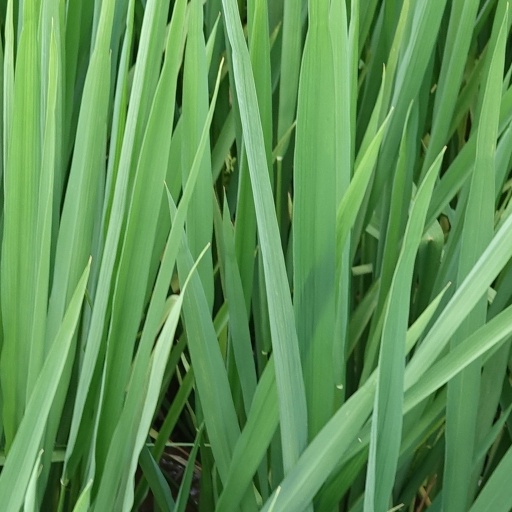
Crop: rice